Rocky Lombardi

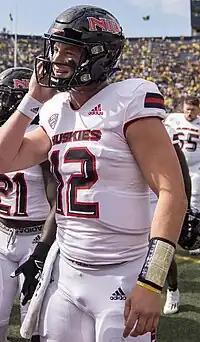
Lombardi with the Northern Illinois Huskies in 2021

Rocky Lombardi (born July 30, 1998) is an American professional football quarterback for the Michigan Panthers of the United Football League (UFL). He played college football for the Michigan State Spartans and the Northern Illinois Huskies and was signed as an undrafted free agent in 2024 by the Cincinnati Bengals.